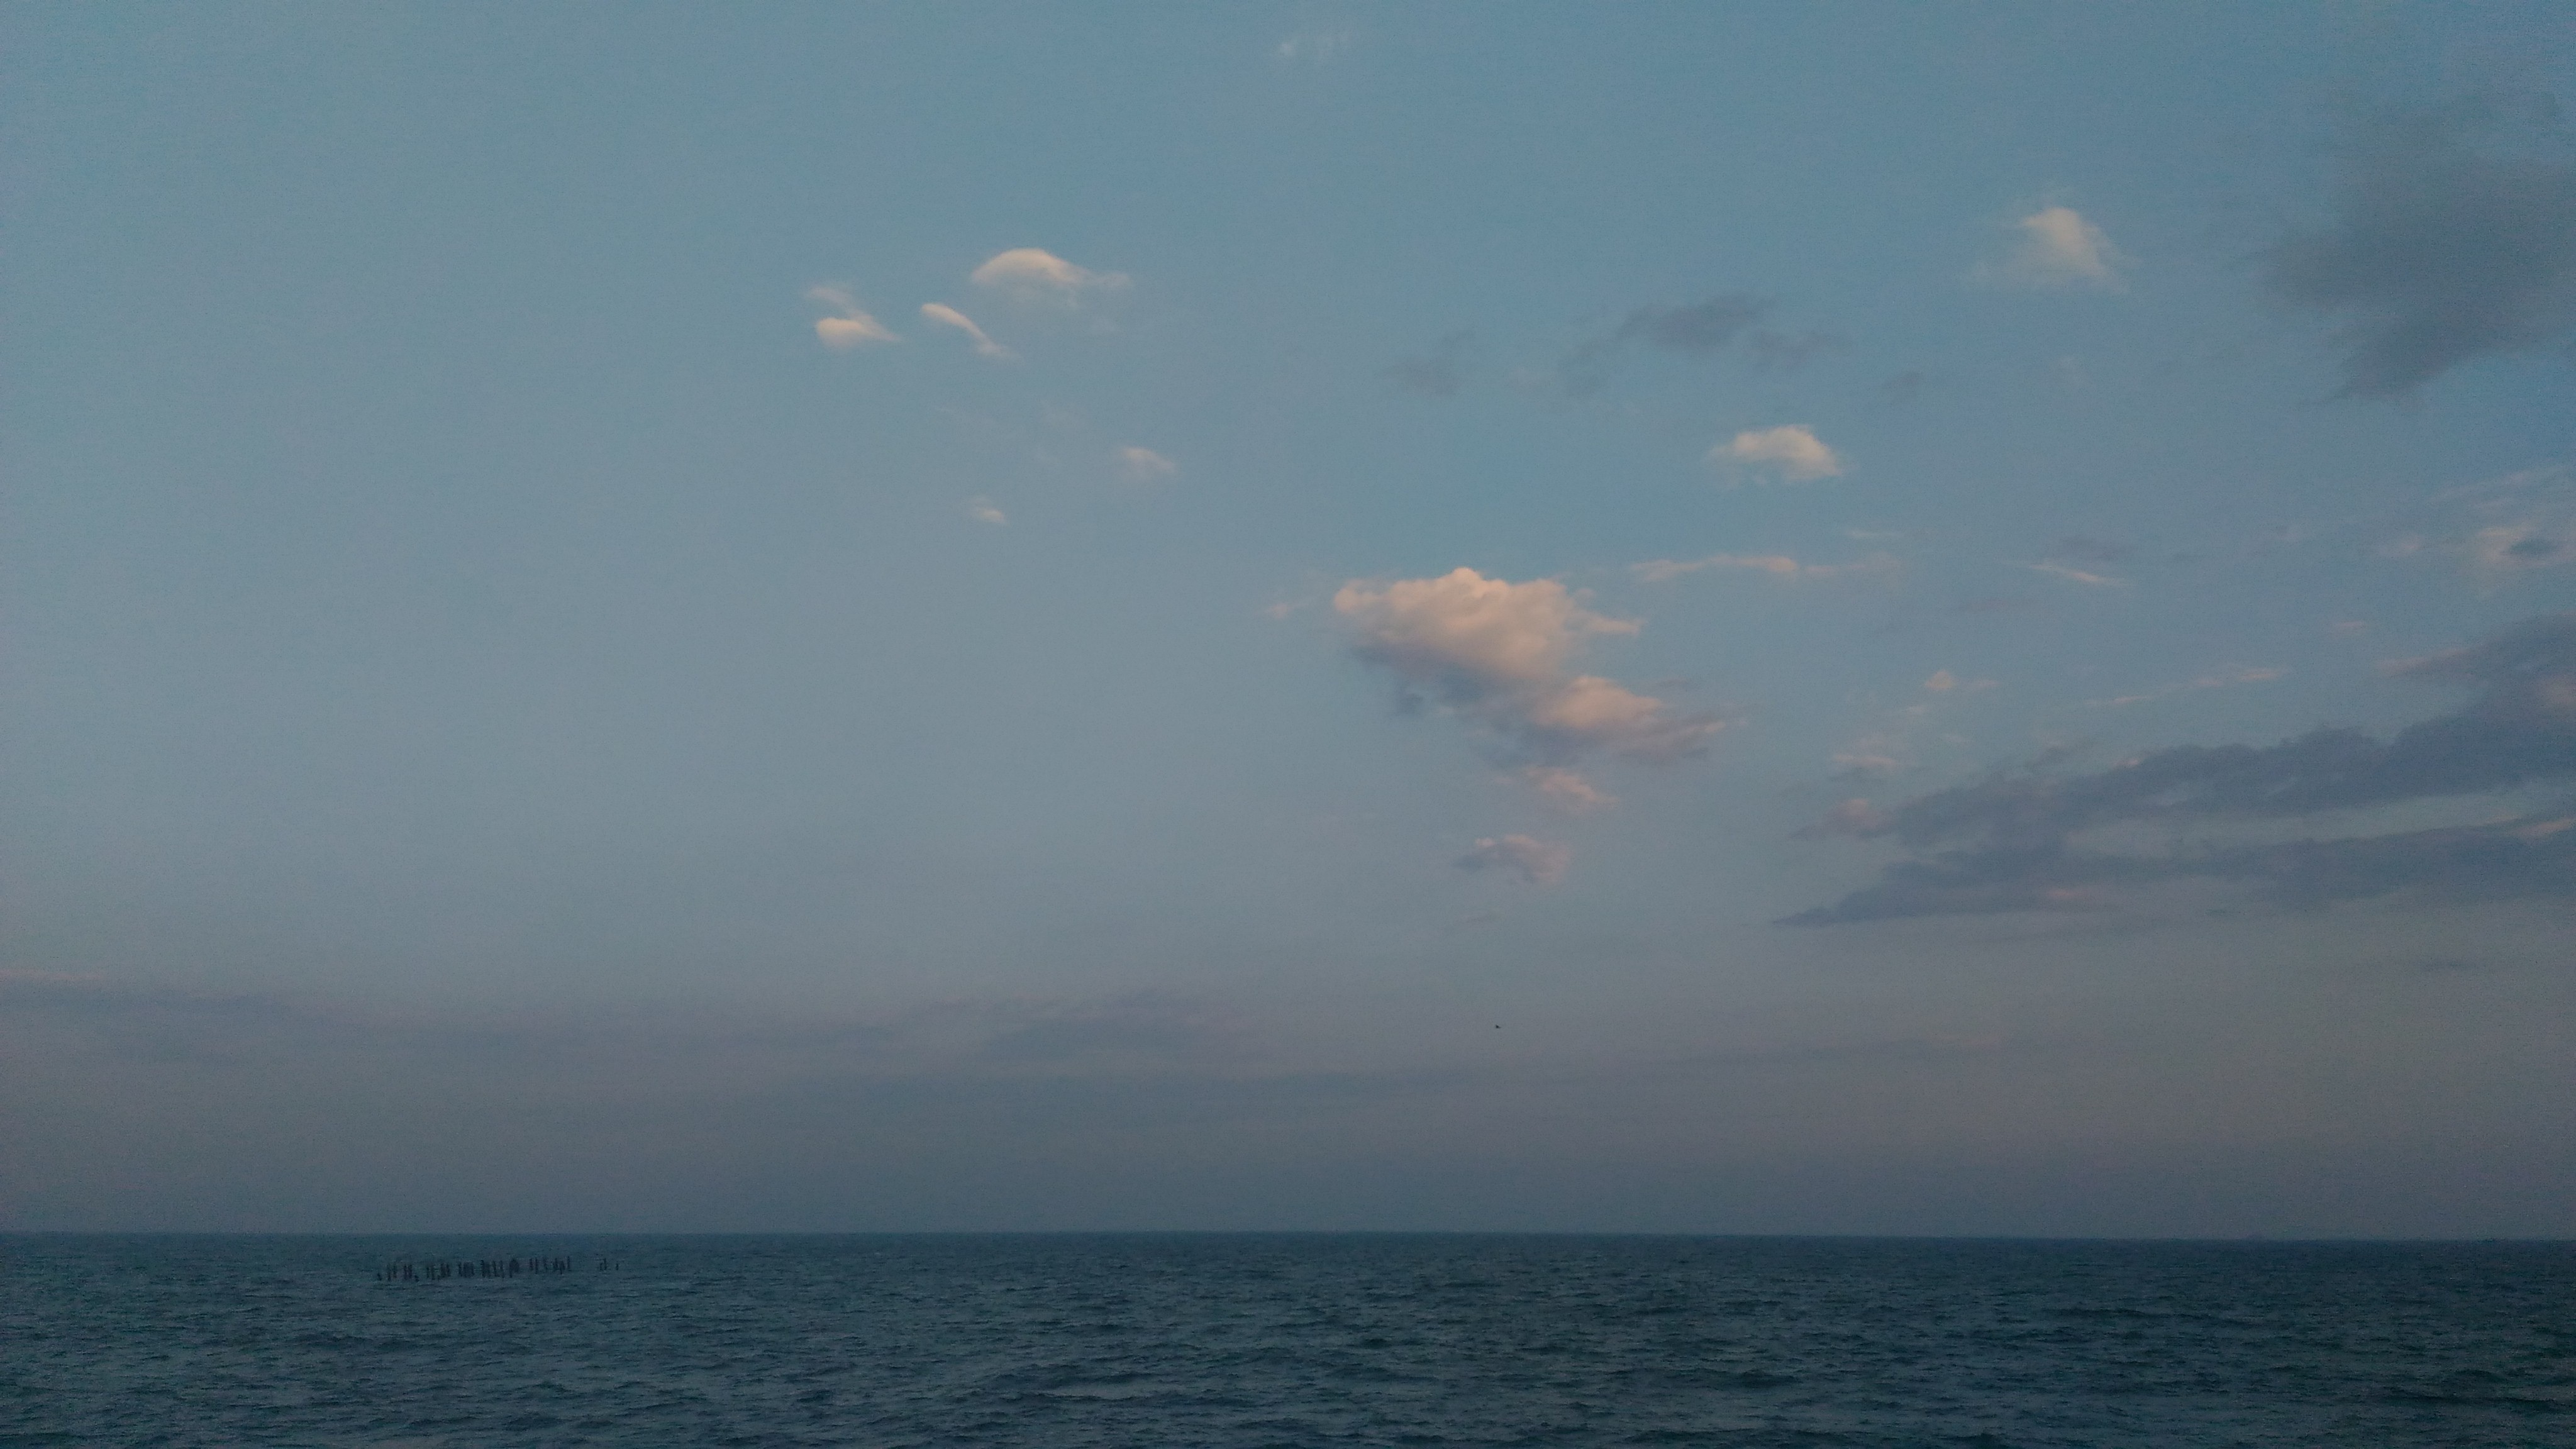
beach, sea, coast, ocean, horizon, cloud, sky, sunrise, sunset, sunlight, wave, dawn, dusk, bay, atmospheric phenomenon, atmosphere of earth, wind wave